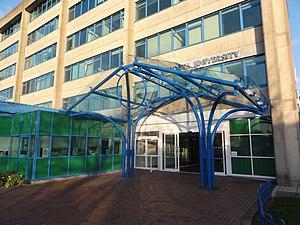
L'université de Bournemouth est une université britannique située à Bournemouth, ville du Sud de l'Angleterre. Elle a été fondée en 1992.